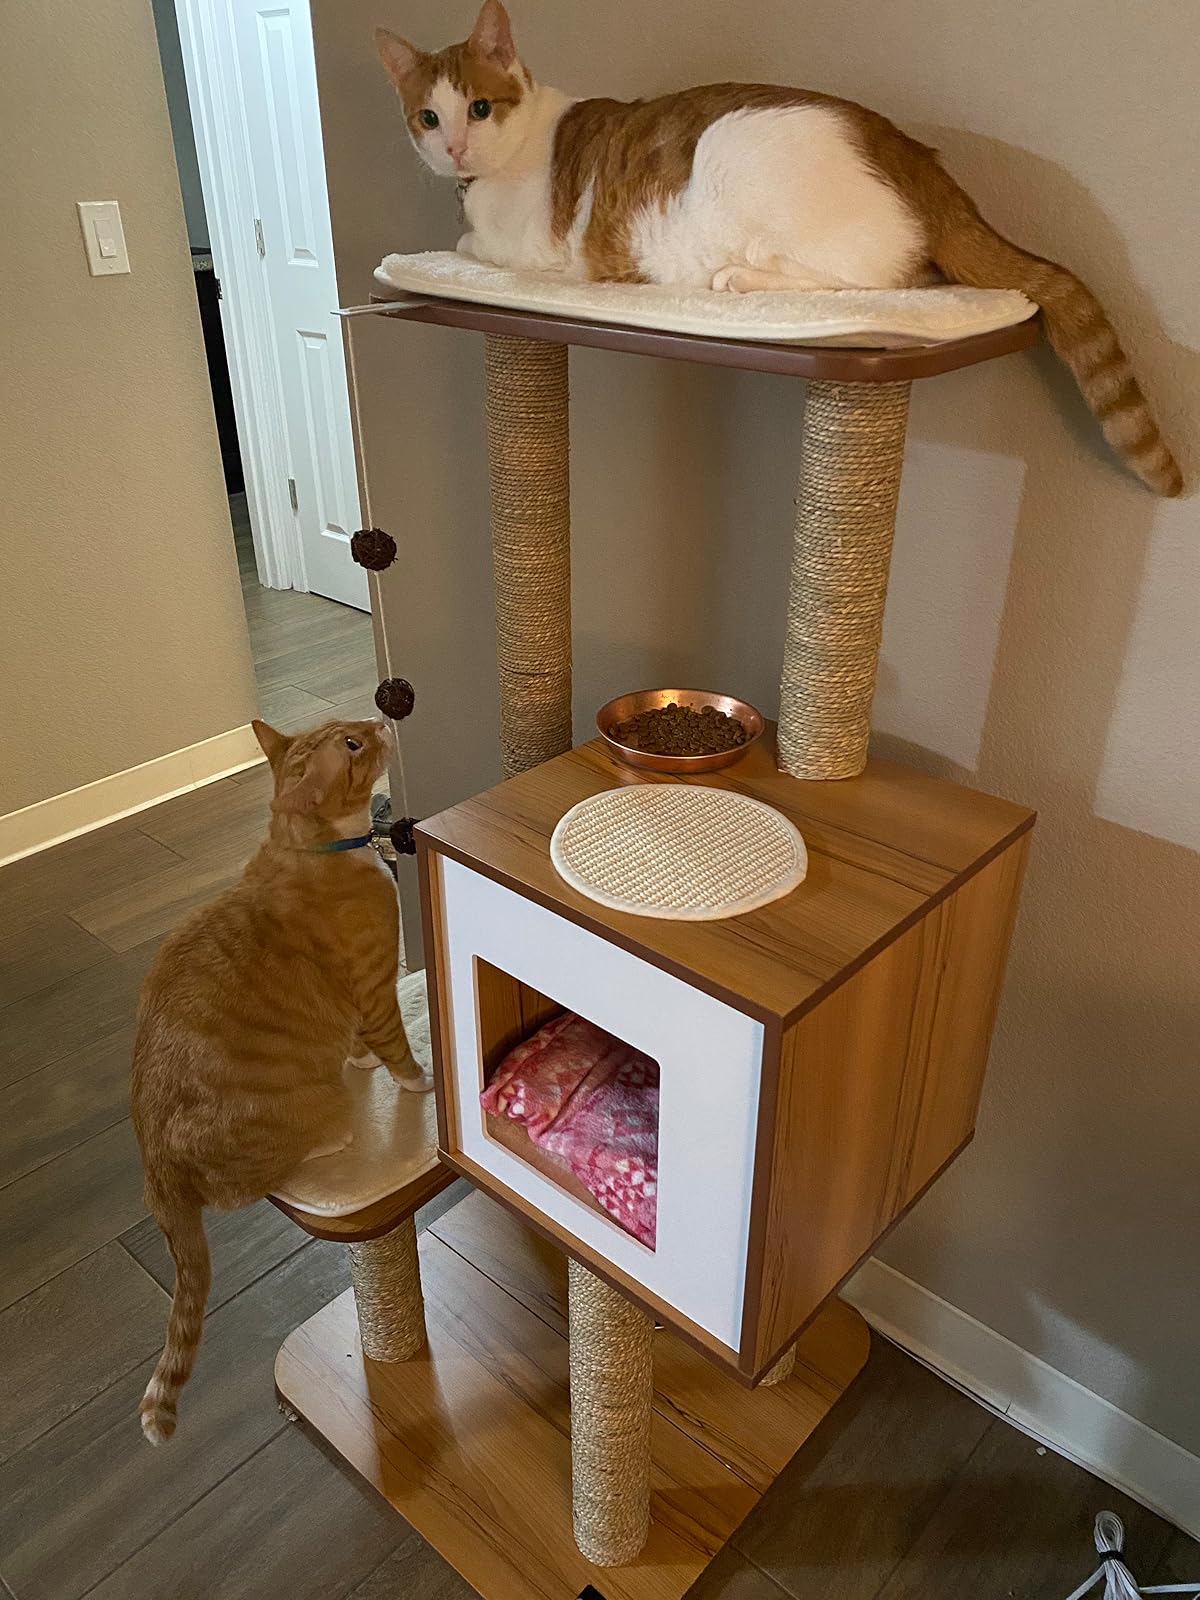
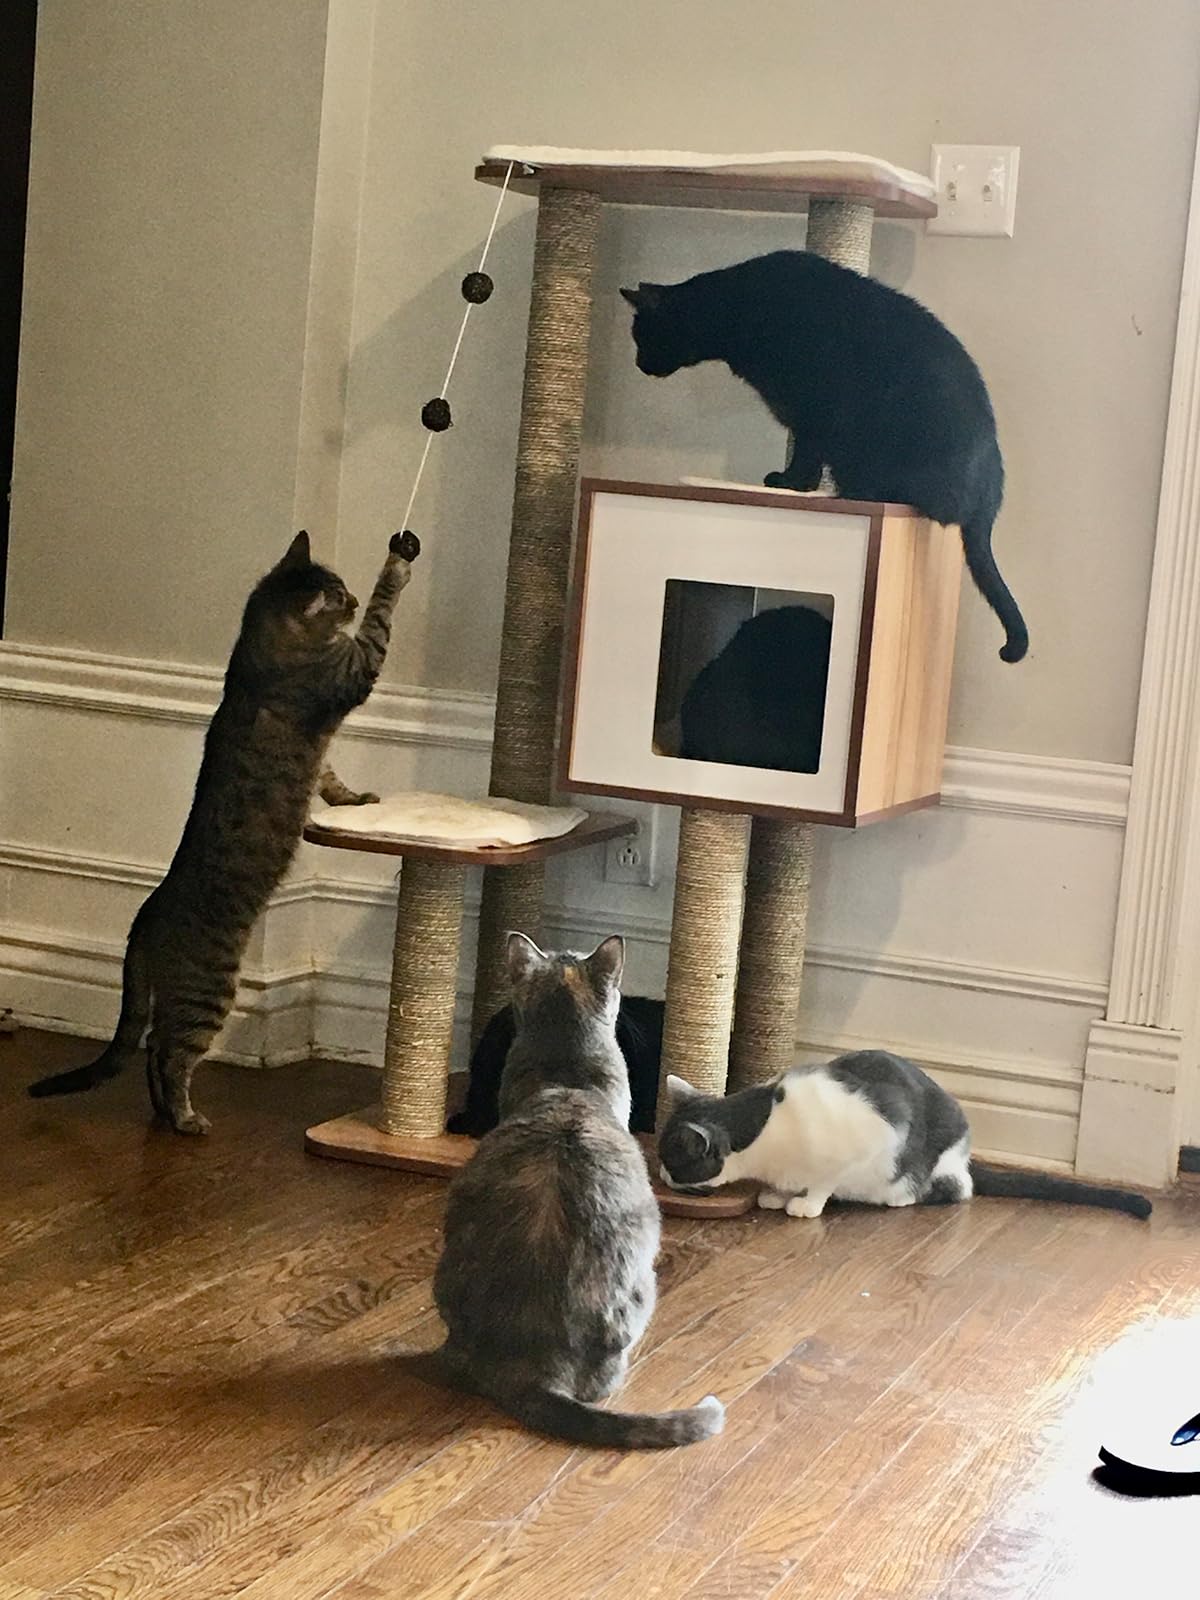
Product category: items_cat tree
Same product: yes